Chad of Mercia

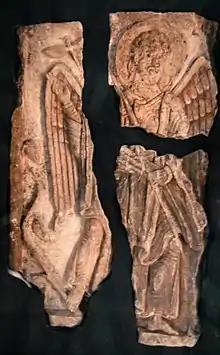
The Lichfield Angel, a part of his Anglo-Saxon shrine in Lichfield Cathedral

Chad is considered a saint in the Roman Catholic, the Anglican churches, the Celtic Orthodox Church and is also noted as a saint in a new edition of the Eastern Orthodox Synaxarion (Book of Saints). His feast day is celebrated on 2 March.